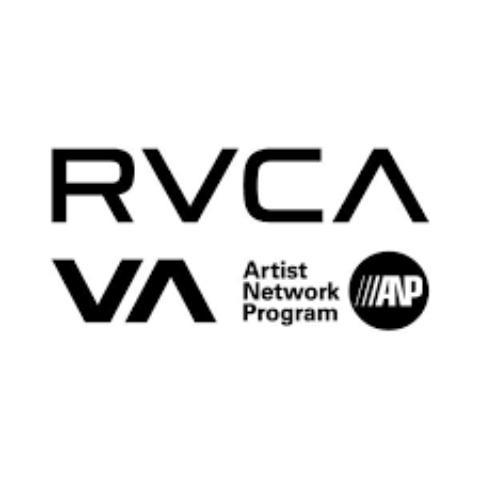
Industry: Clothes